Cyril Patrick Mahon

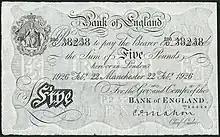
A Mahon signed Bank of England £5 note of 1926.

Cyril Patrick Mahon (9 September 1882 – 14 July 1945) was a British banker who served as Chief Cashier of the Bank of England from 1925 to 1929 and comptroller of the Bank from 1929 to 1932. Mahon was succeeded as Chief Cashier by Basil G. Catterns.